David I of Scotland

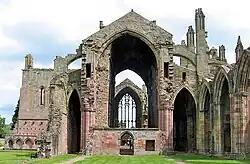
The ruins of Melrose Abbey. Founded in 1137, this Cistercian monastery became one of David's greatest legacies.

However, while there may be debate about the importance or extent of the historical change in David I's era, no historian doubts that it was taking place. The reason is what Barrow and Lynch both call the "Davidian Revolution". David's "revolution" is held to underpin the development of later medieval Scotland, whereby the changes he inaugurated grew into most of the central institutions of the later medieval kingdom.